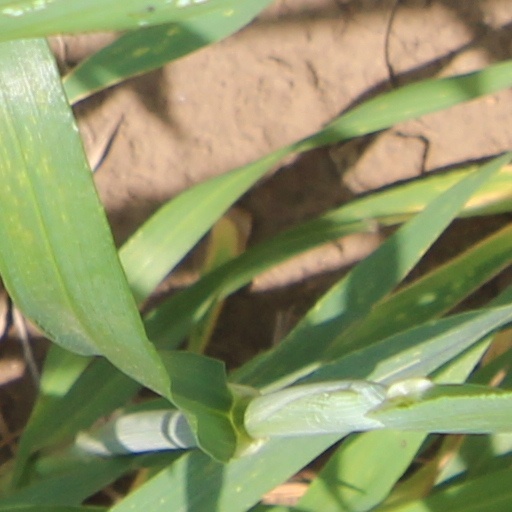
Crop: wheat